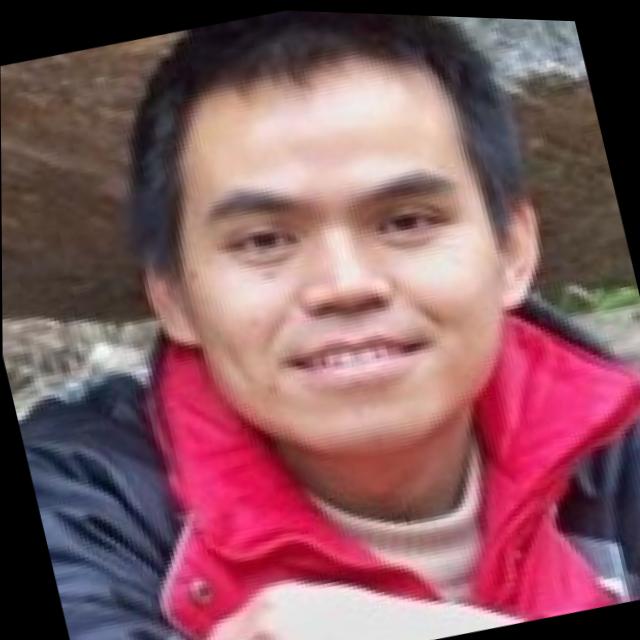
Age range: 21-44